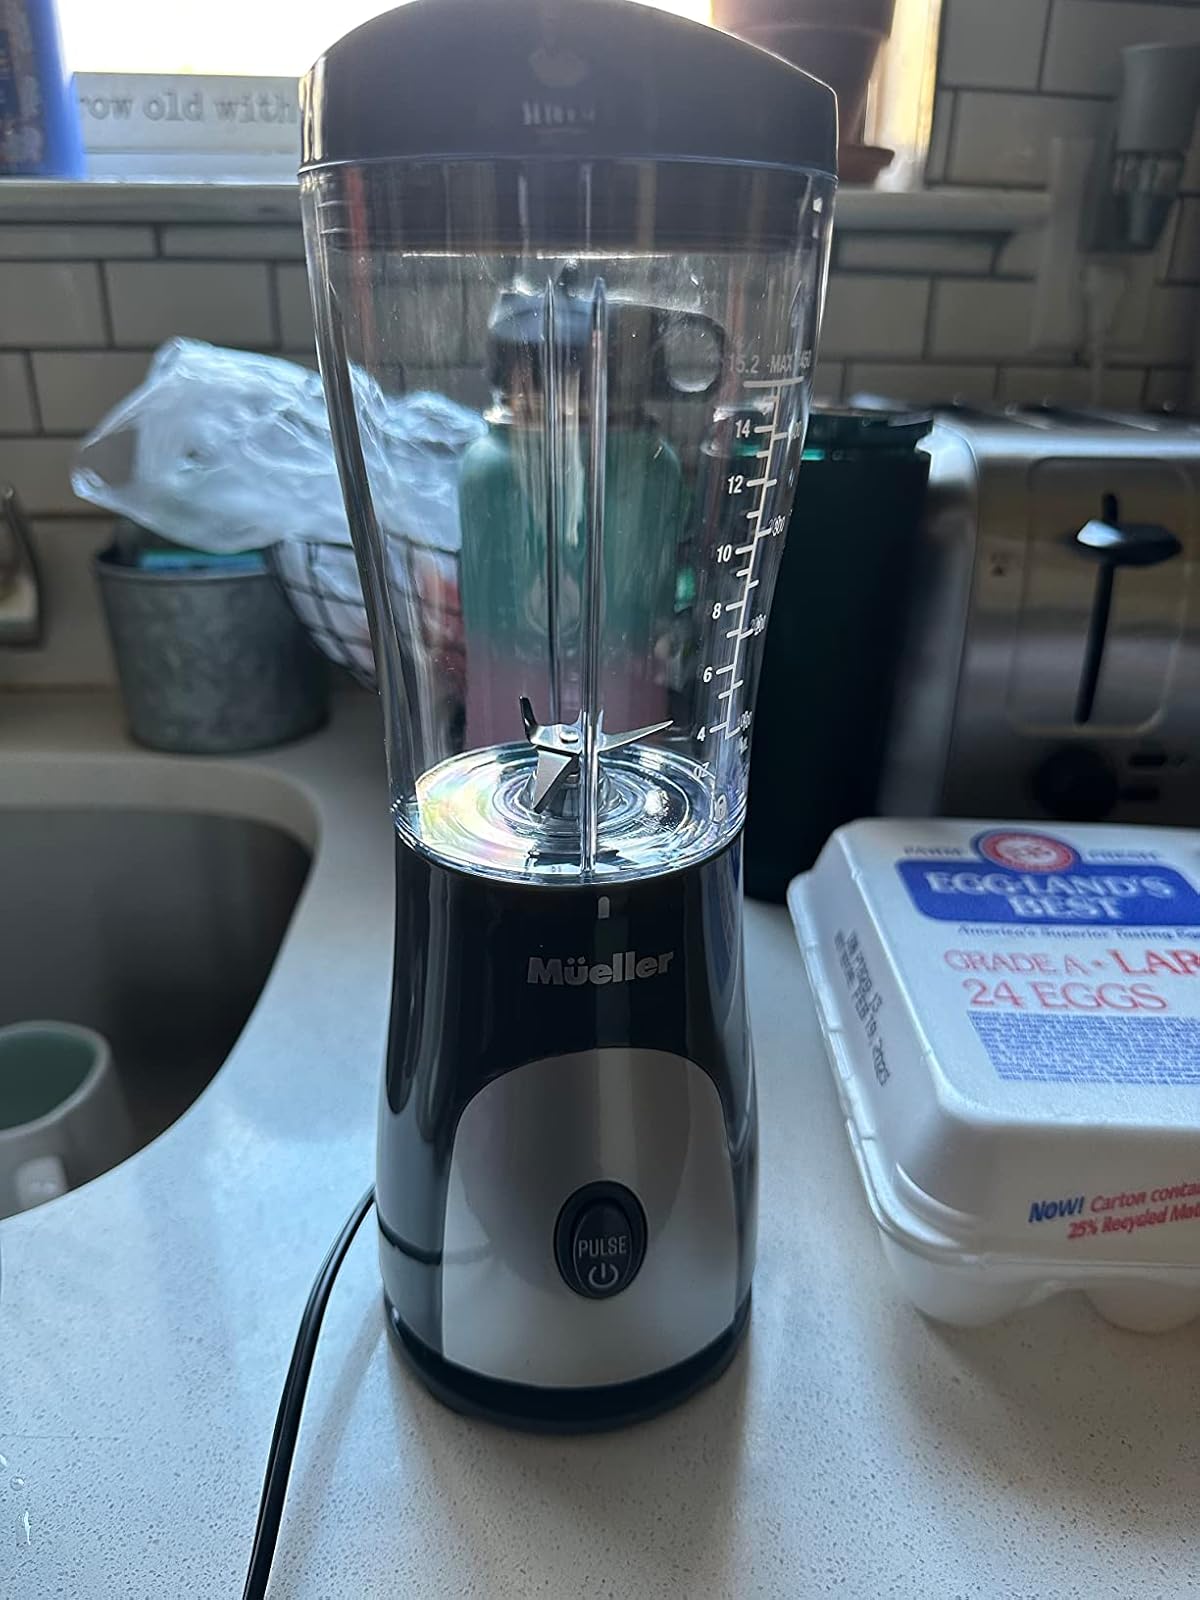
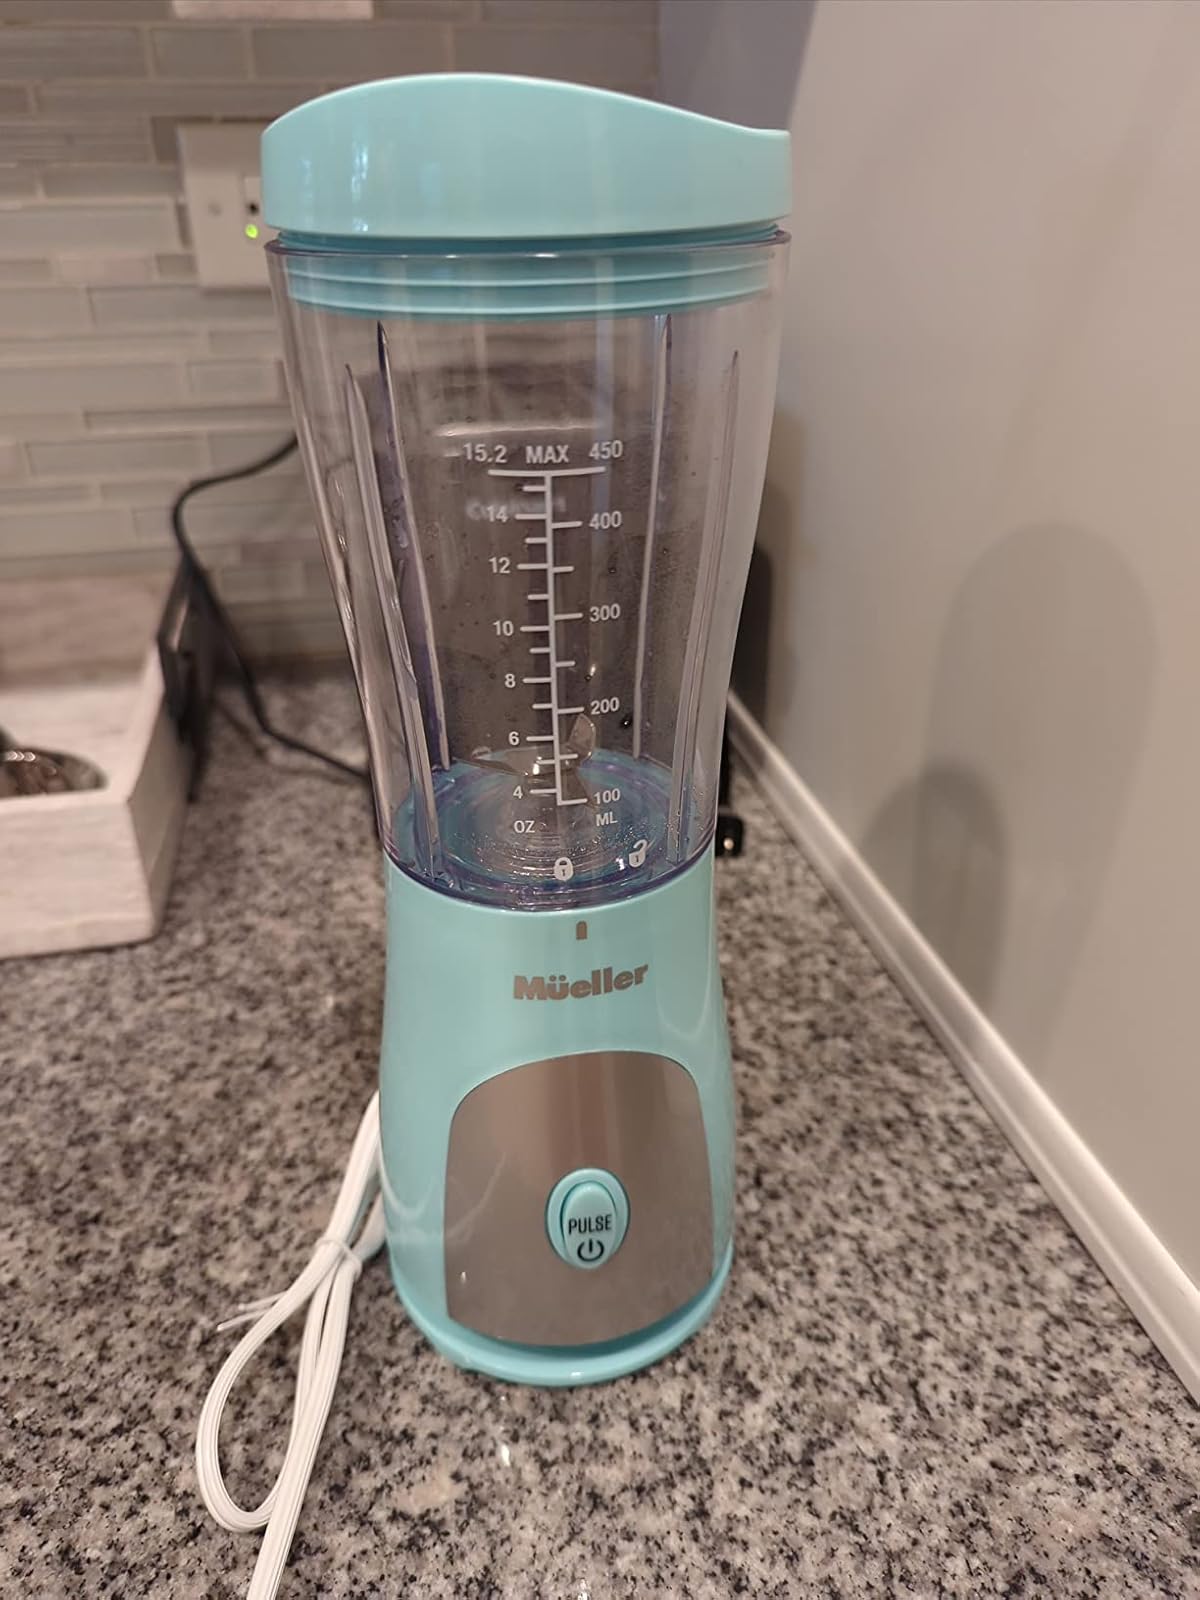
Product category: items_blender
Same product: no